31 Cygni

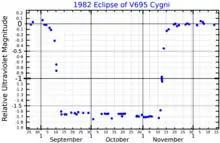
An ultraviolet band light curve for the 1982 eclipse of V695 Cygni, adapted from Stencel "et al." (1984)

31 Cygni A is an Algol-type eclipsing binary and ranges between magnitudes 3.73 and 3.89 over a period of ten years. The eclipsing system has been studied in attempts to determine an accurate direct mass for a red supergiant. The value is believed to be accurate to about 2%, but there are some discrepancies in the orbital fit.